Judiciary of Austria

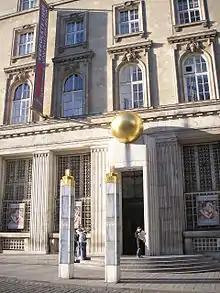
The seat of the Constitutional Court

The Supreme Court of Justice ( or ) hears appeals at law ( in civil trials, in criminal cases) against verdicts of appellate courts.